Popular Front of India

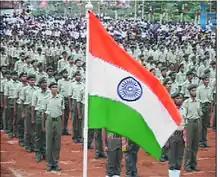
Freedom Parade, 2010.

The PFI and its allies conducted a freedom parade on 15 August in 2009 and 2010 in celebration of Indian Independence Day. The parade was followed by a public meeting. In 2010, the parade was conducted in Udupi and Mettuppalayam. In the previous year it was conducted in Mangalore and Madurai.